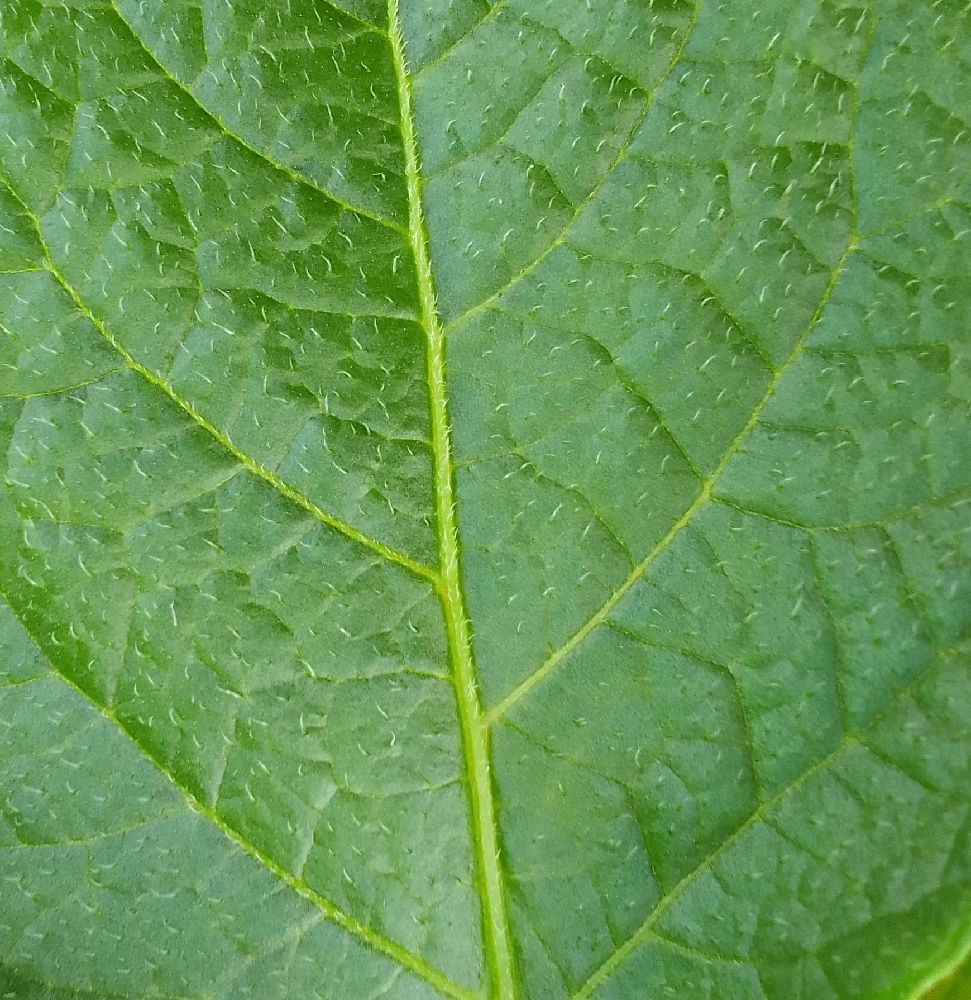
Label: Healthy